Pingyao Catholic Church

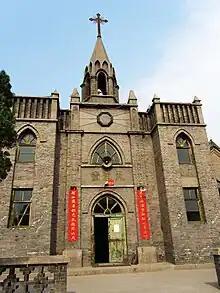
Pingyao Catholic Church in 2011

Pingyao Catholic Church is a Roman Catholic church located in Pingyao County, Shanxi, China.